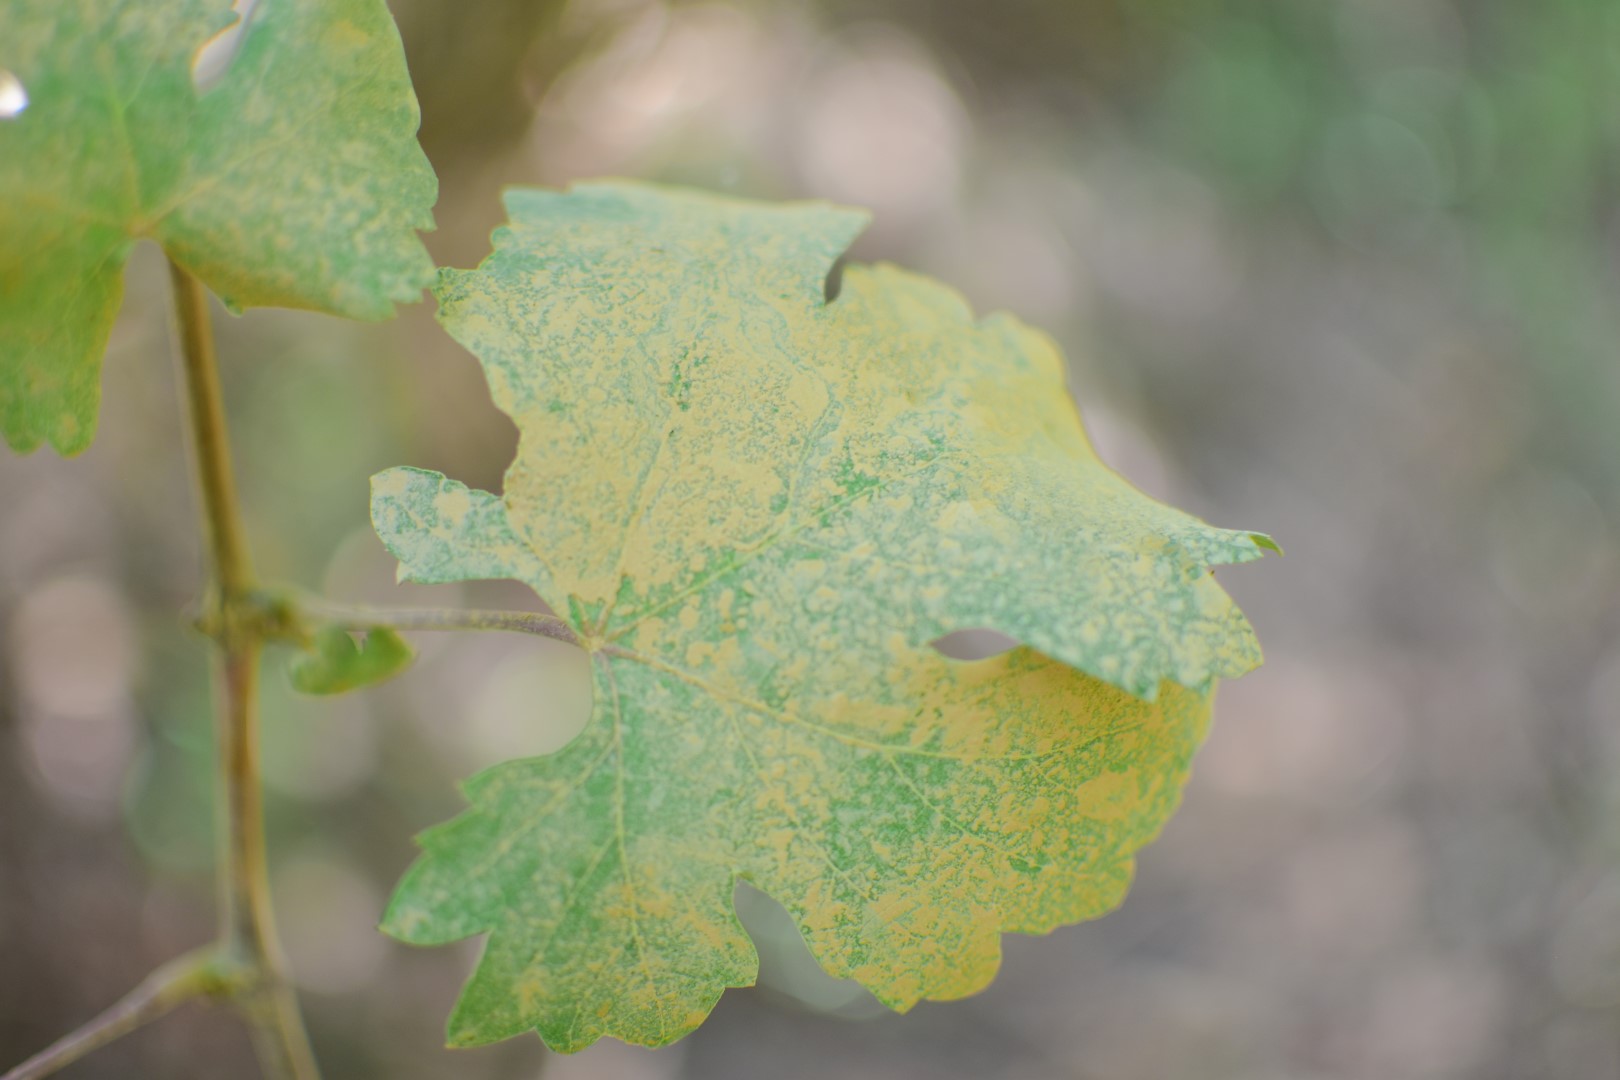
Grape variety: Shdah